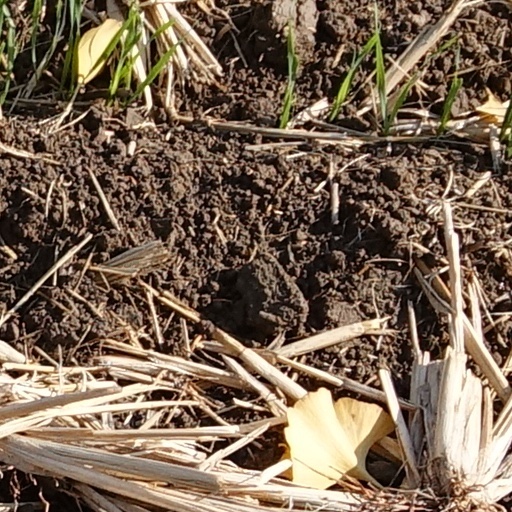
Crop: wheat